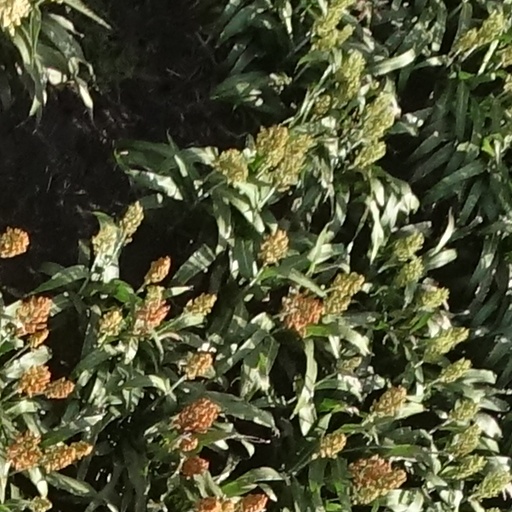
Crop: sorghum